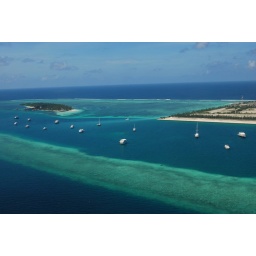
boats in male